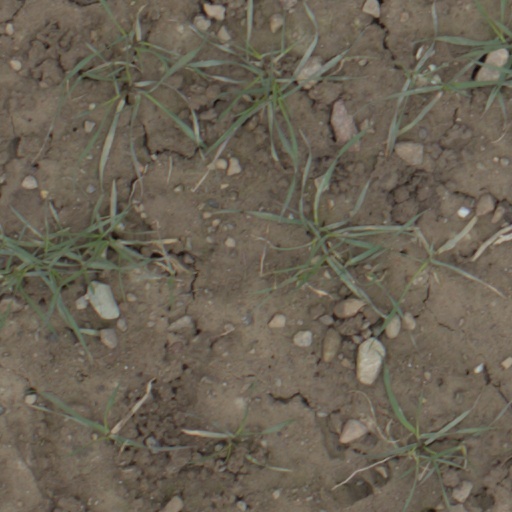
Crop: wheat